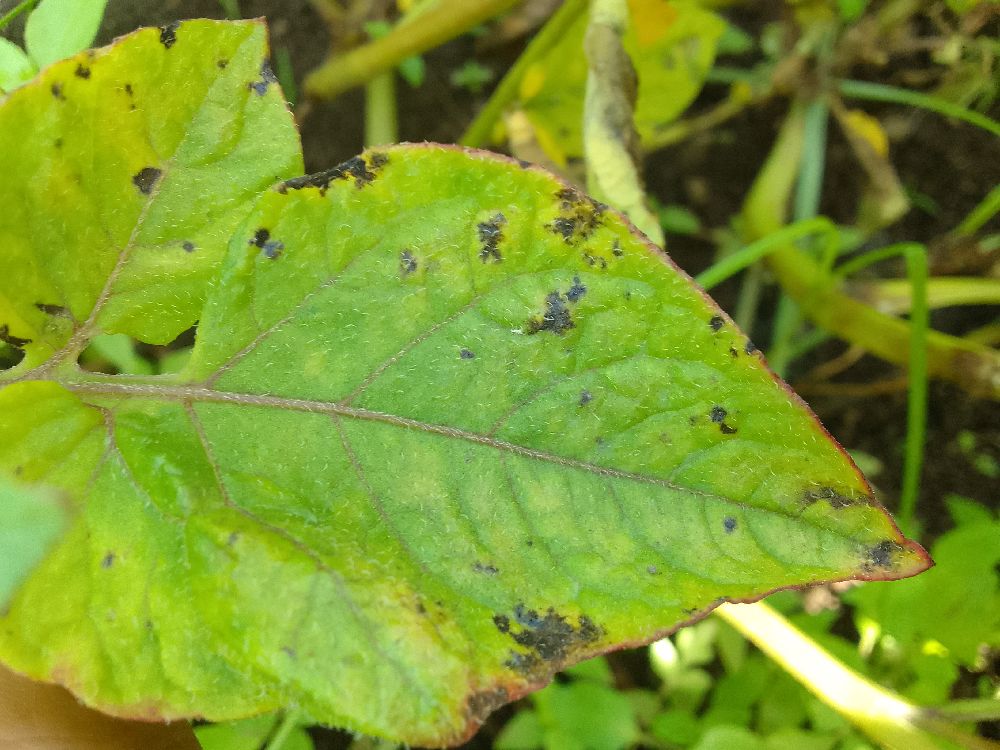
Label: Early blight